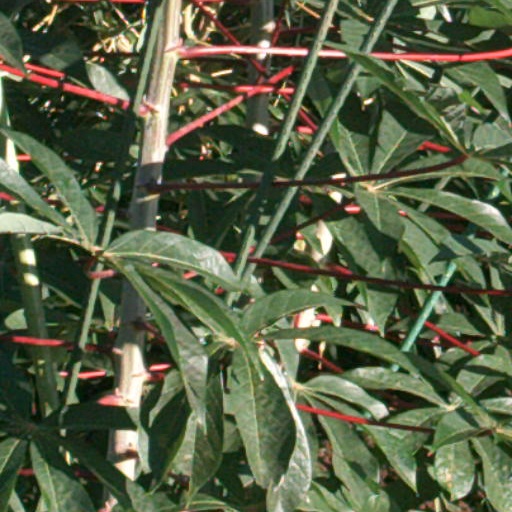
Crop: cassava